Special Night Squads

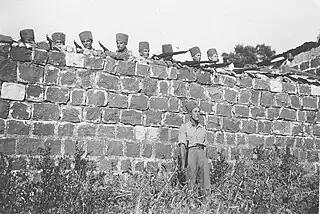
Members of the Special Night Squads, possibly in Kfar Tavor.

Historian Simon Anglim noted that the Special Night Squads were preceded by similar units, such as the "Corps of Gurkha Scouts", organized for carrying out night-time ambushes in the North-West Frontier Province of British India 1919, and by the paramilitary Auxiliary Division of the Royal Irish Constabulary which conducted counter-insurgency operations during the Irish War of Independence.